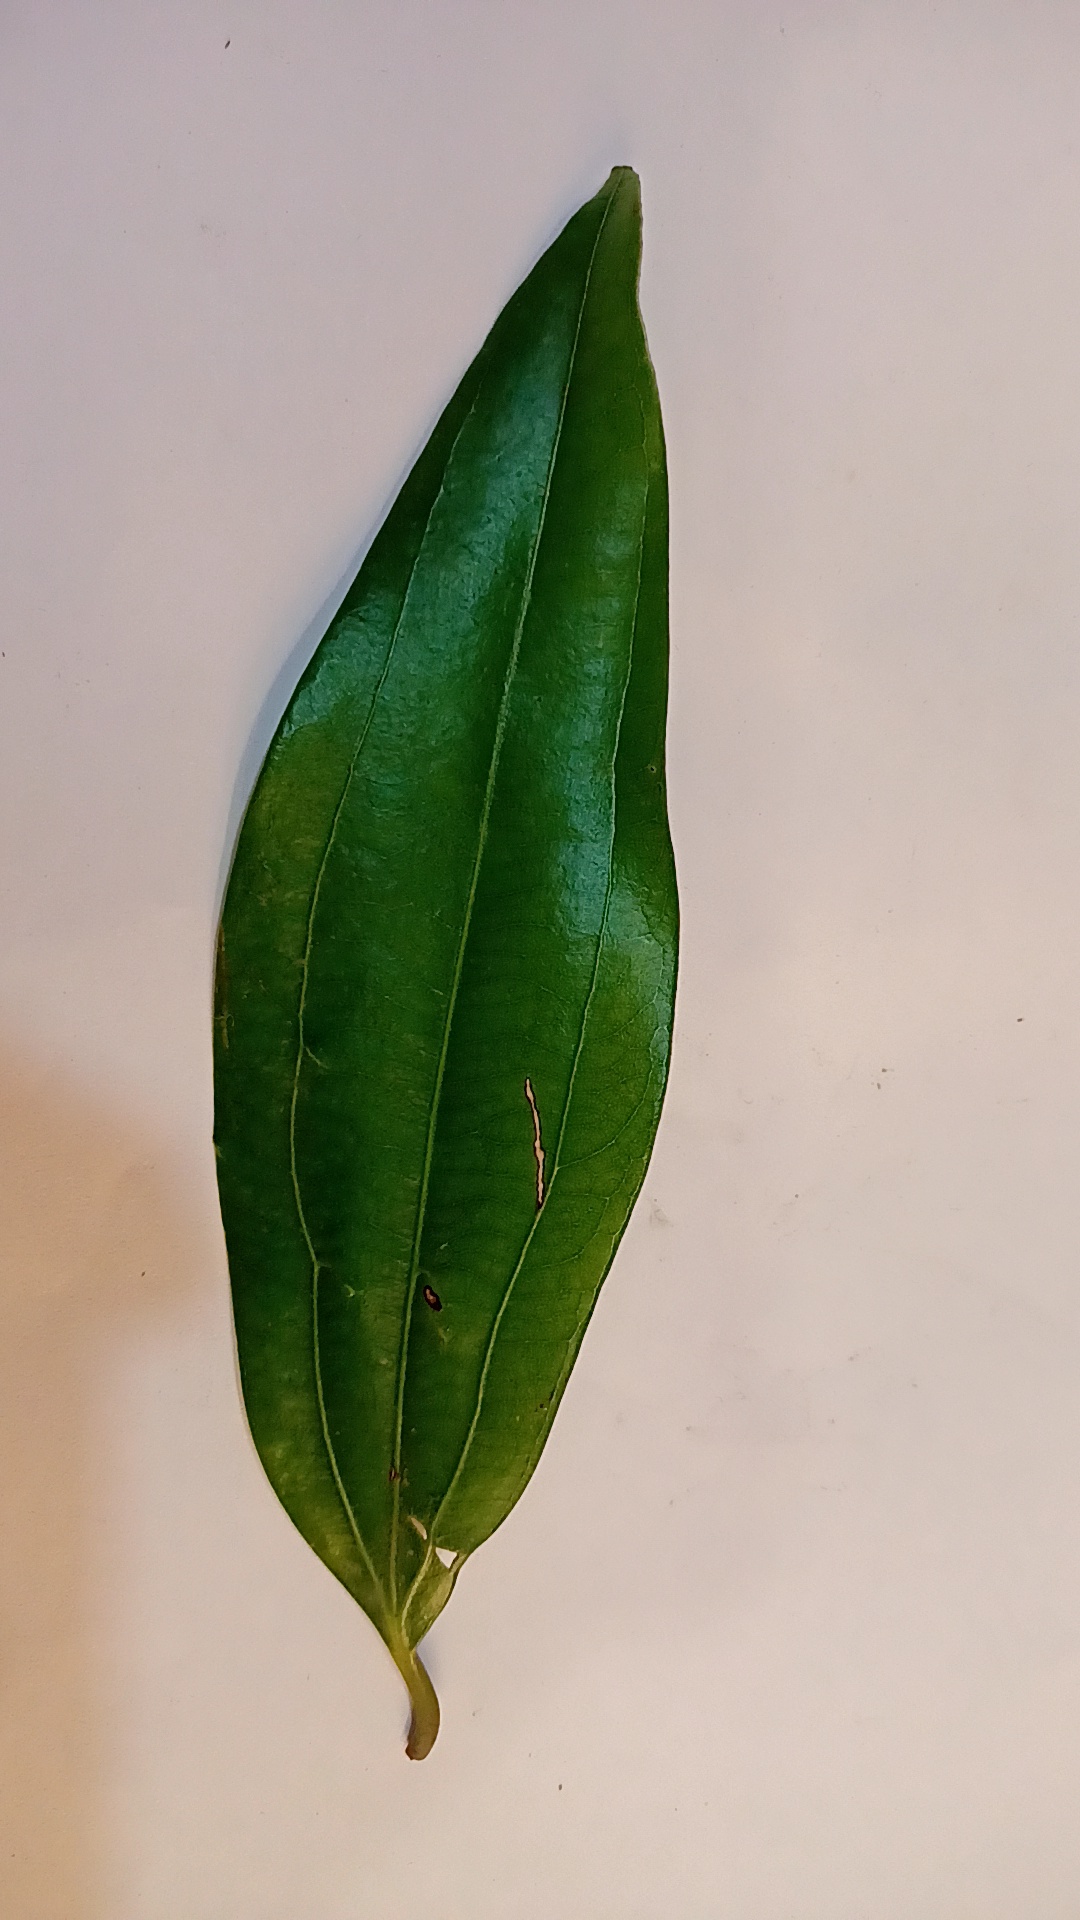
Label: Disease